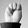
ASL letter: M